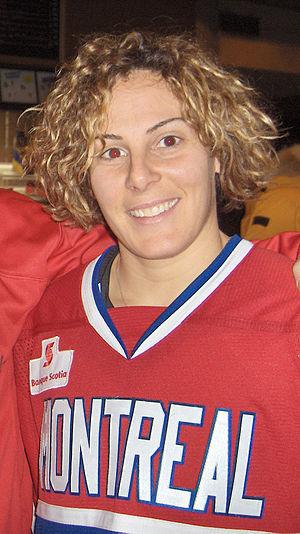
Joueuse des Stars
La saison 2009-2010 est la troisième saison de la Ligue canadienne de hockey féminin. La saison régulière voit six équipes jouer 30 parties. Les Stars de Montréal terminent première de la saison régulière pour la troisième année consécutive. Lors des finales de la Coupe Clarkson, les représentants de la LCHF sont battues par les Whitecaps du Minnesota de la Ligue féminine de hockey de l'Ouest qui deviennent la première équipe américaine à remporter le trophée.
Noémie Marin est une joueuse canadienne de hockey sur glace et de softball.